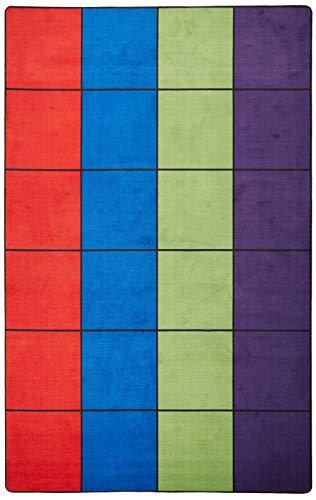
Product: Kid Carpet Blocks Seating Nylon Area Rug Multi 24, 7'6" x 12', Multicolored
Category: Home & Kitchen | Home Décor | Kids' Room Décor | Rugs
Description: Kid Carpet exclusive design.
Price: $324.15
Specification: ASIN:B00OCY01CM|ShippingWeight:39pounds(Viewshippingratesandpolicies)|DateFirstAvailable:July26,2013